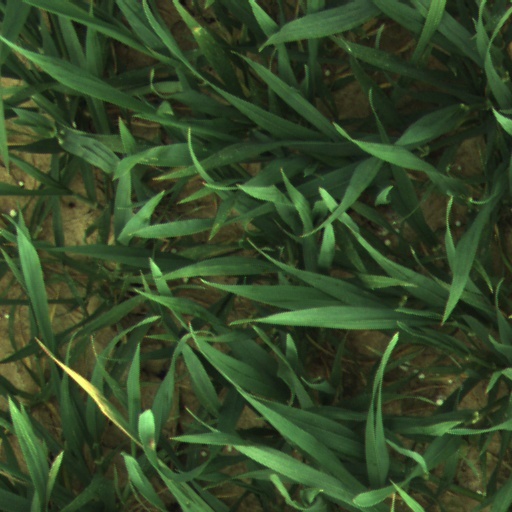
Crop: wheat